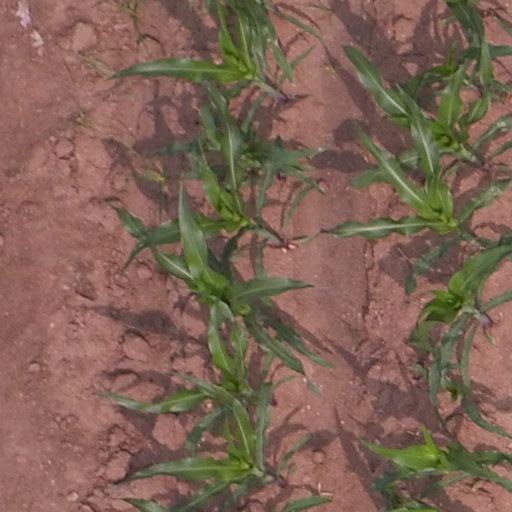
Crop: maize; corn